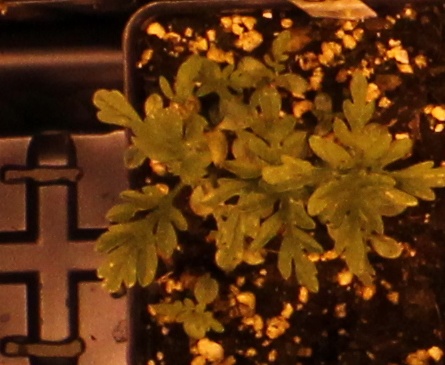
Label: Ragweed